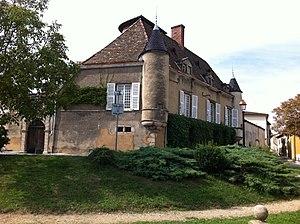
Vue depuis l'Église de Charly
Charly est une commune française située dans la métropole de Lyon, en région Auvergne-Rhône-Alpes.